Sky position (RA, Dec in degrees): 324.229, 0.4524
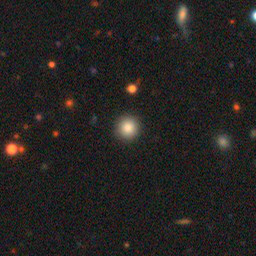
Galaxy morphology: Round Smooth Galaxies